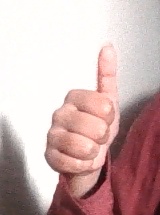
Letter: aleff